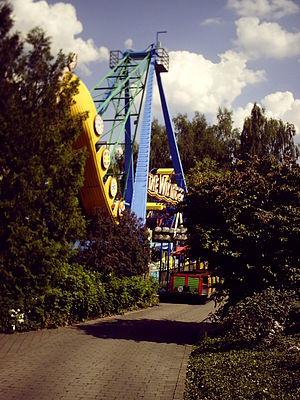
Schwaben Park est un parc d'attractions et un parc animalier situé à Kaisersbach, en Allemagne.